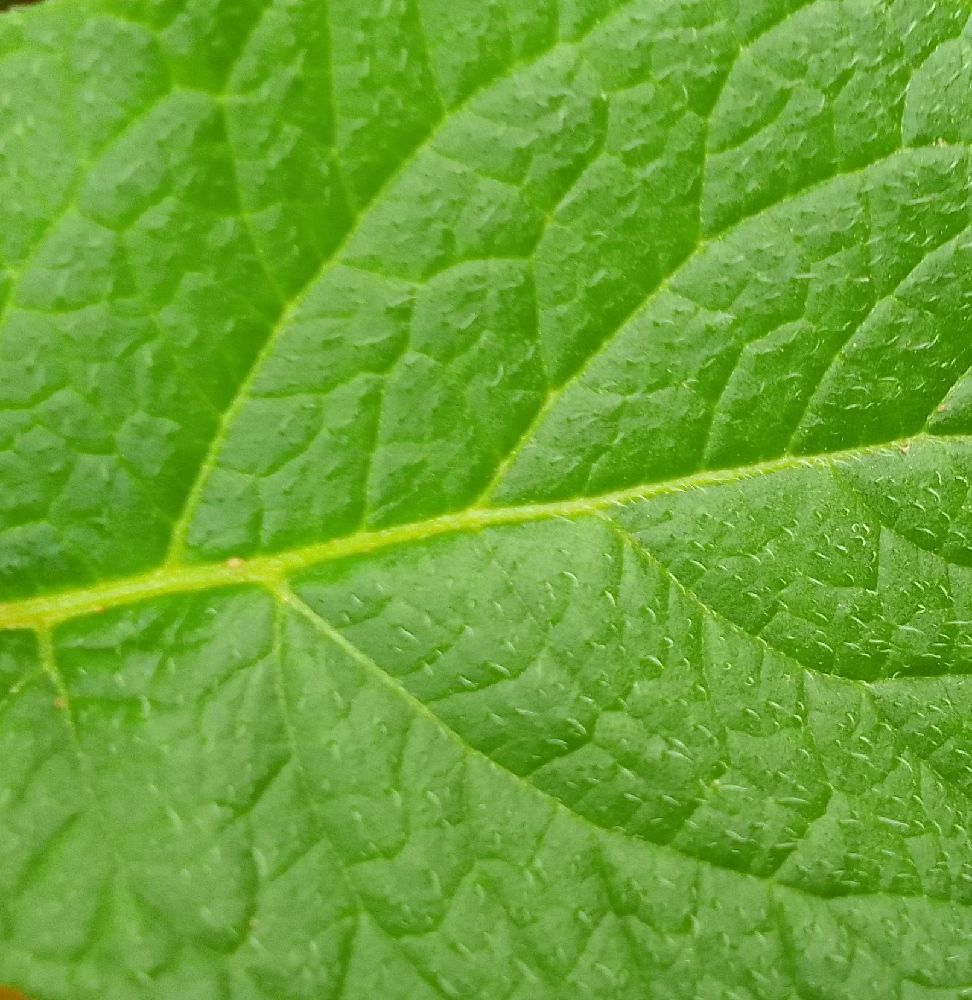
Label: Healthy